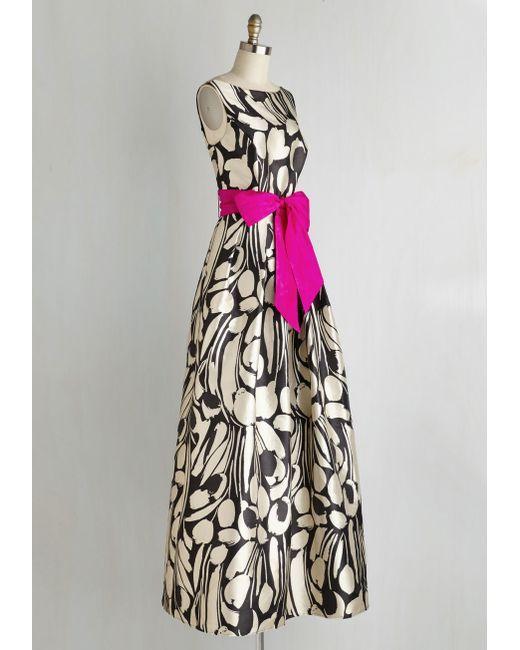
Ärmelloses Kleid mit Blumenmuster in Schwarz und Weiß für Damen